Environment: real
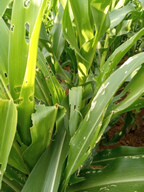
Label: fall_armyworm